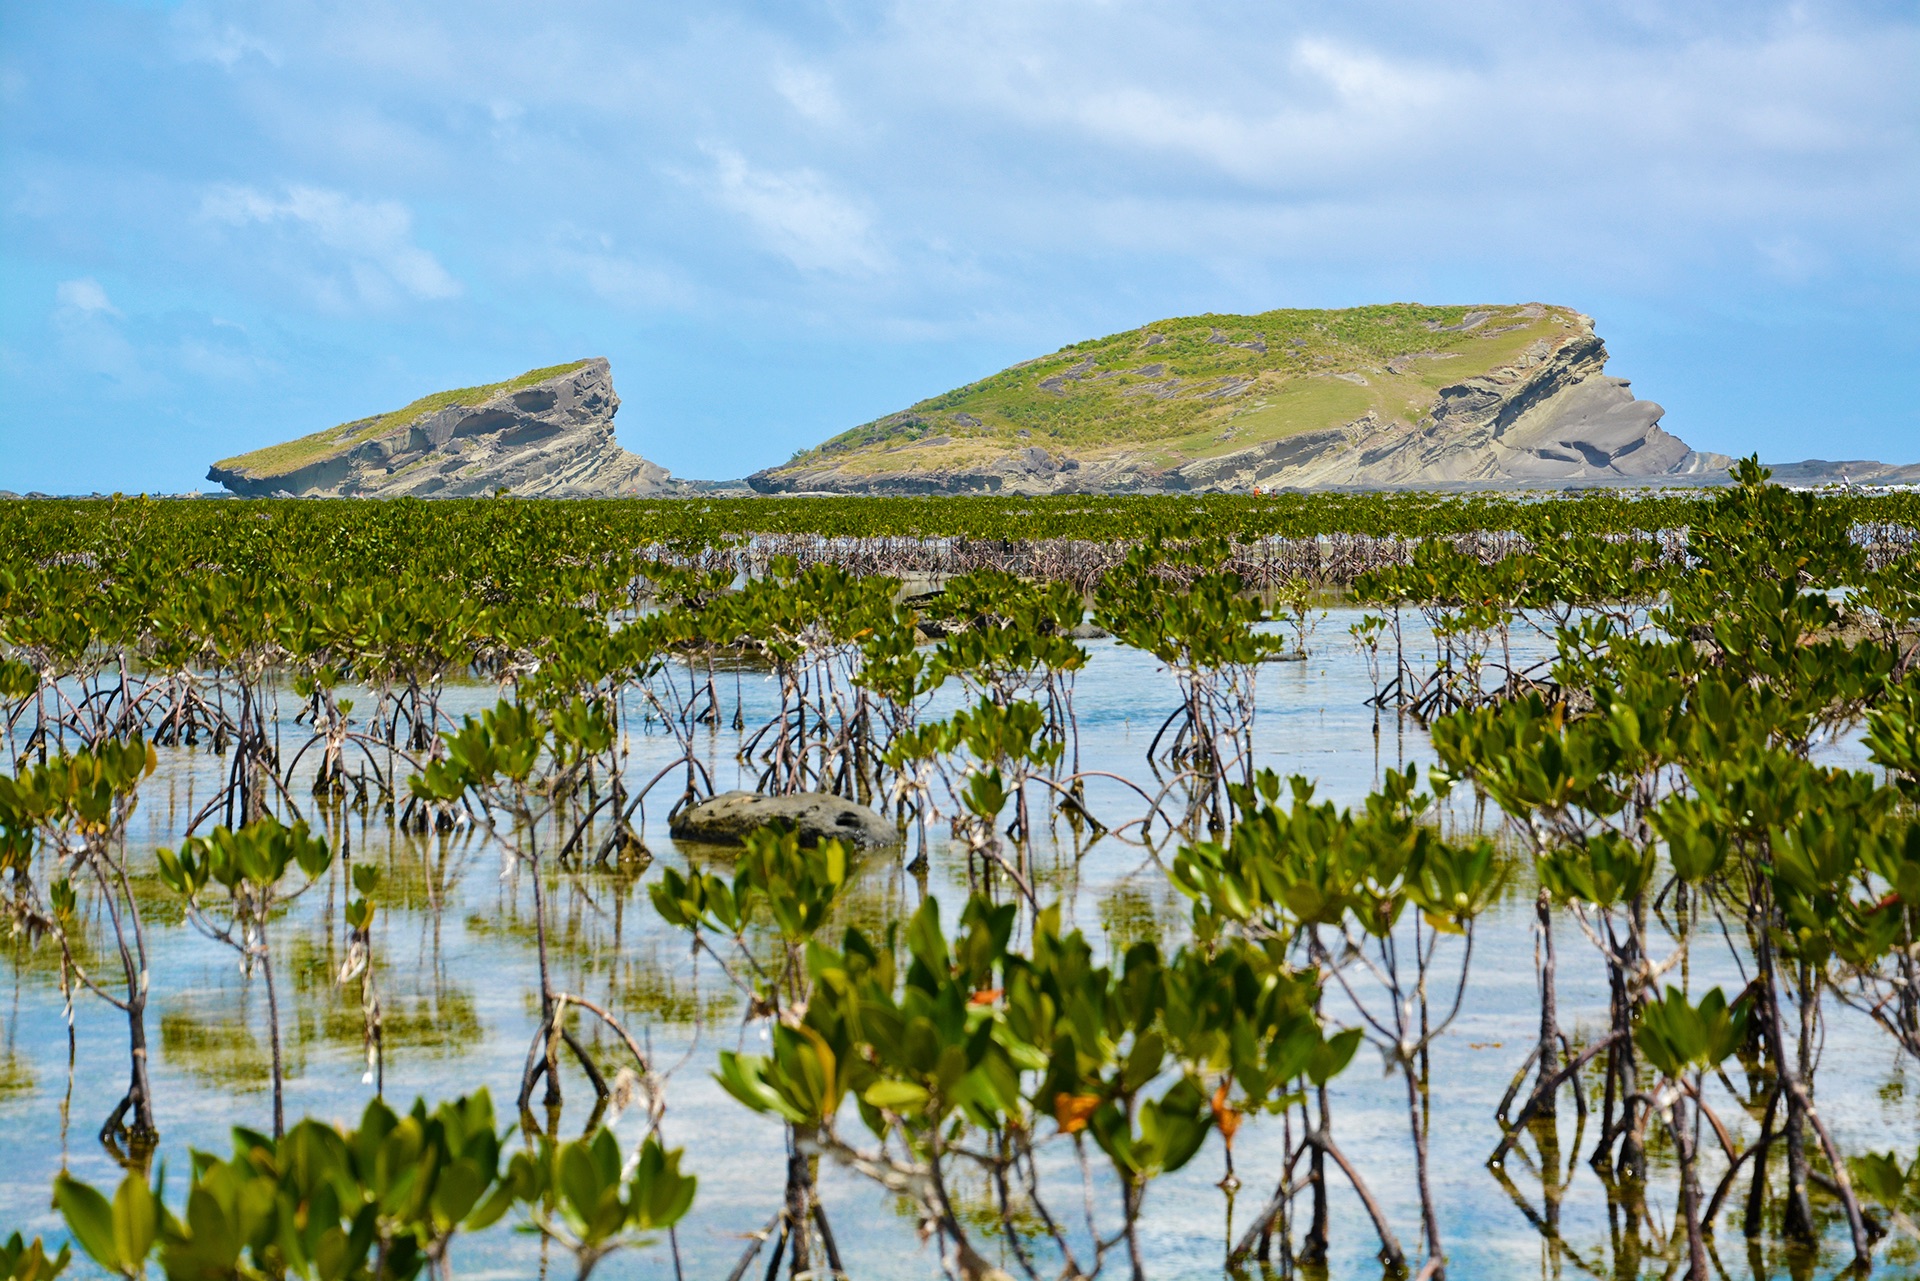
landscape, sea, coast, marsh, swamp, wilderness, mountain, meadow, shore, flower, lake, reflection, agriculture, wetland, plateau, habitat, loch, ecosystem, rural area, natural environment, geographical feature